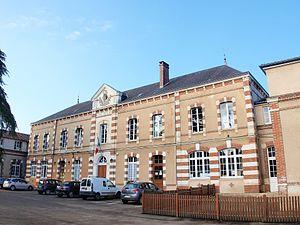
Saint-Sauveur-en-Puisaye (Yonne, France)